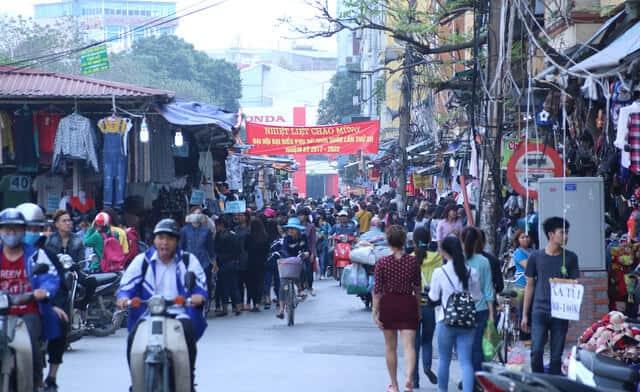
ở trên con đường có nhiều người đang di chuyển